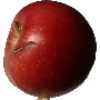
Label: Apple Braeburn 1